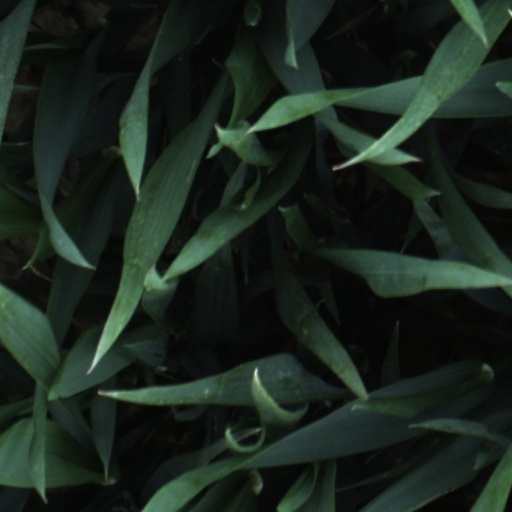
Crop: wheat